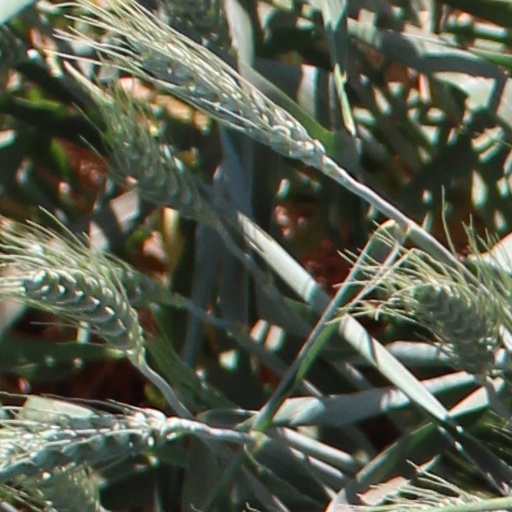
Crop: wheat